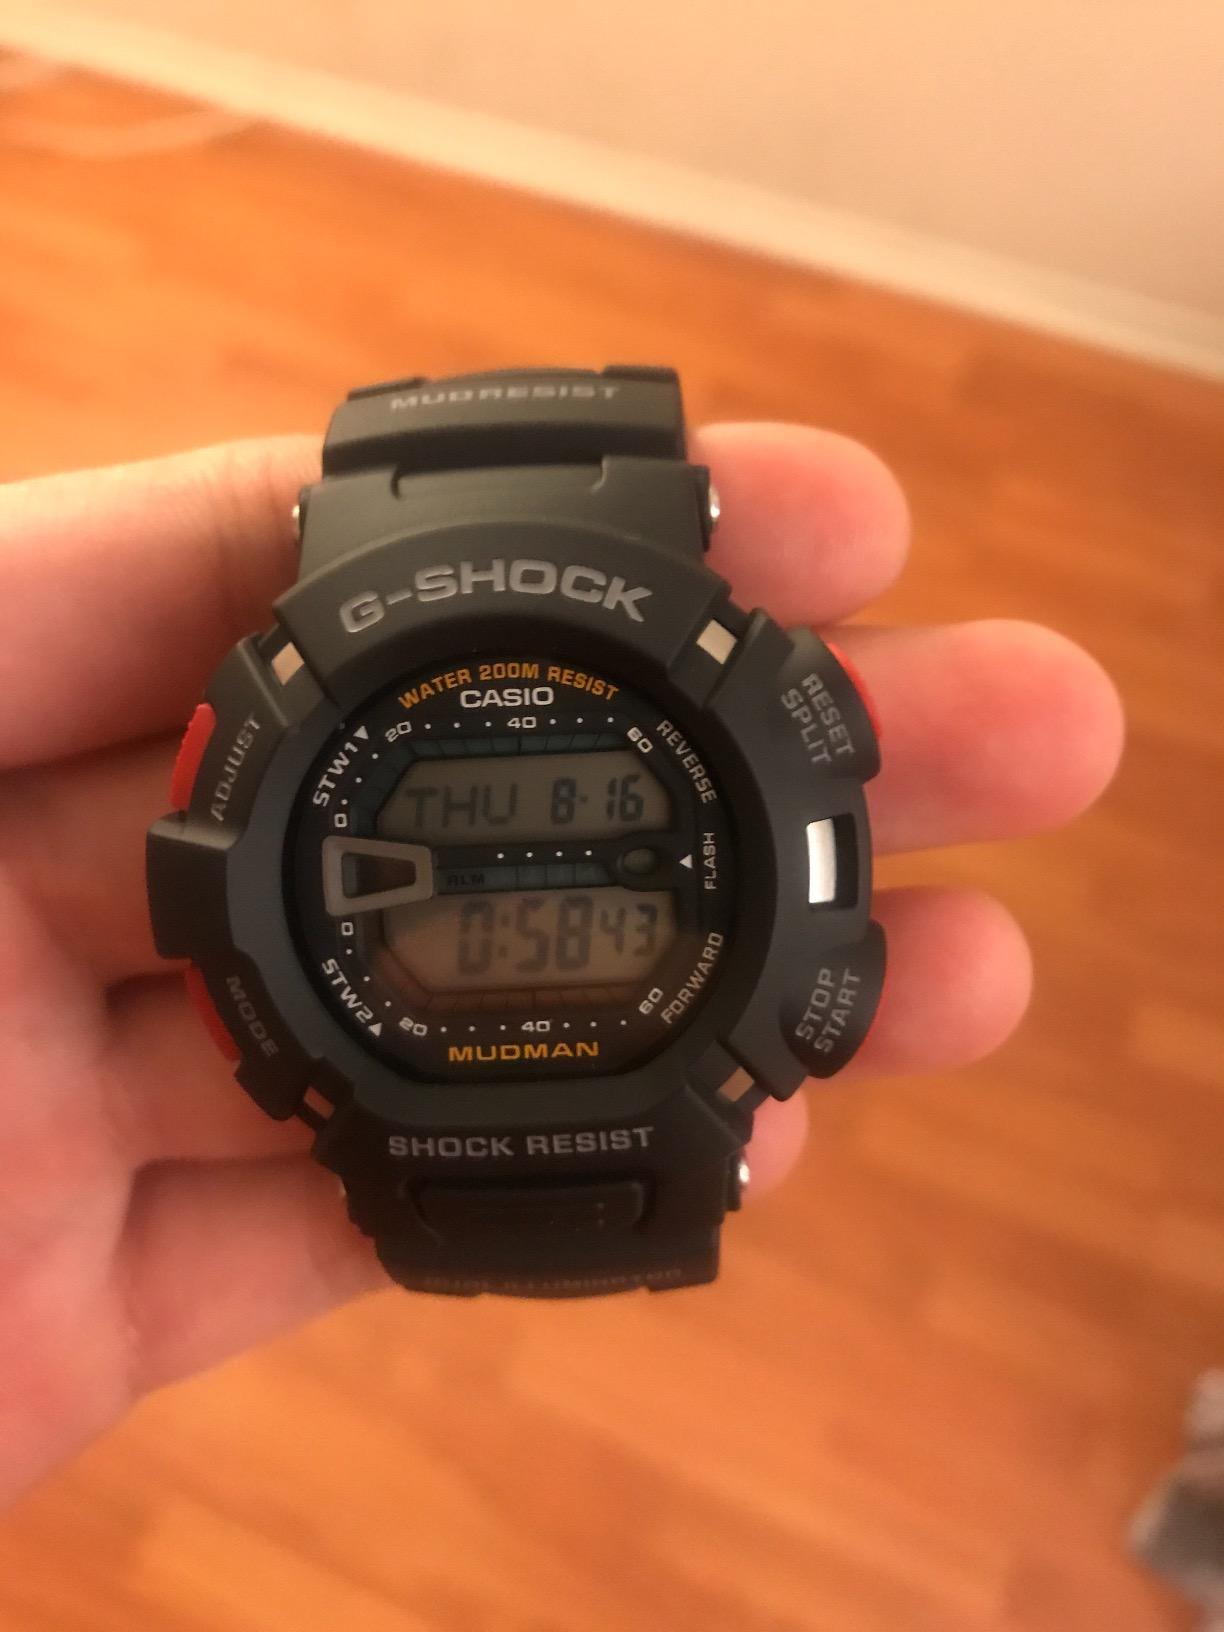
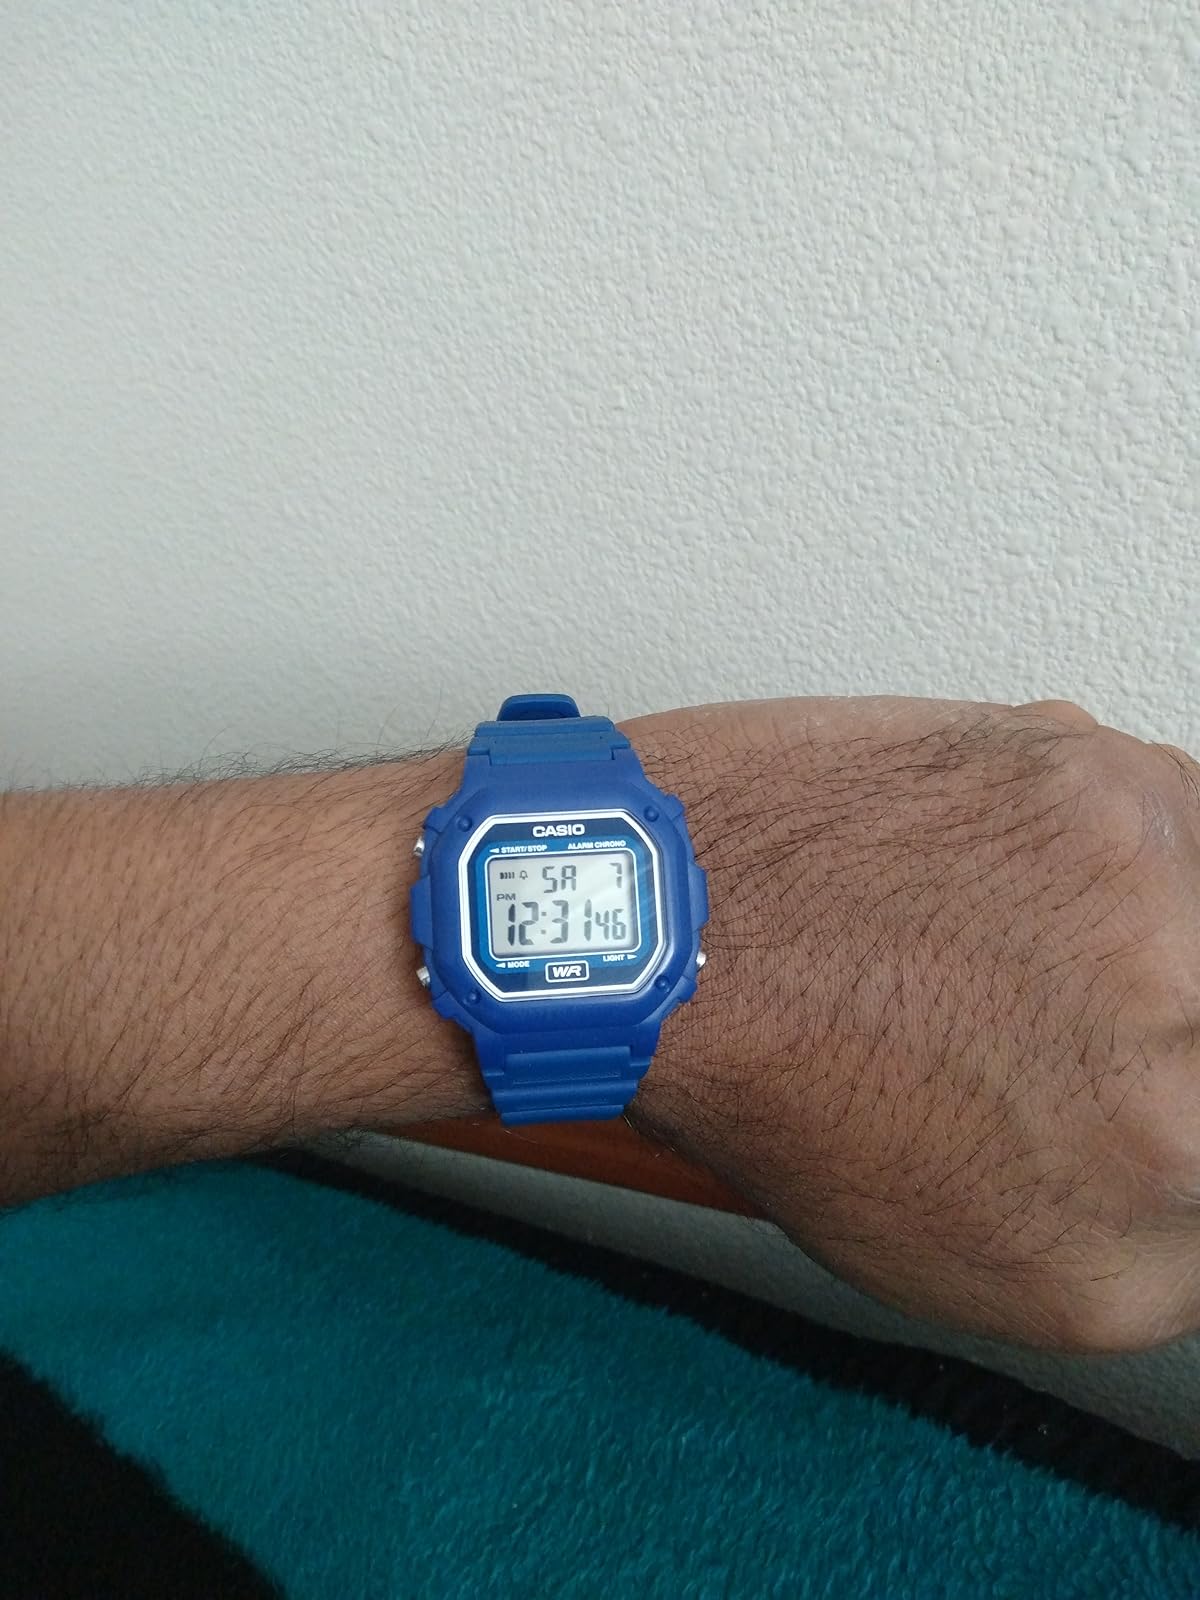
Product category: accessories_watch
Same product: no